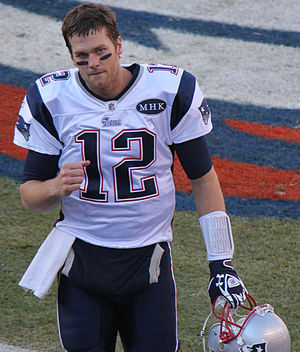
Tom Brady
"Thomas Edward Patrick ""Tom"" Brady, Jr. er en amerikansk fodbold quarterback for Tampa Bay Buccaneers i NFL.